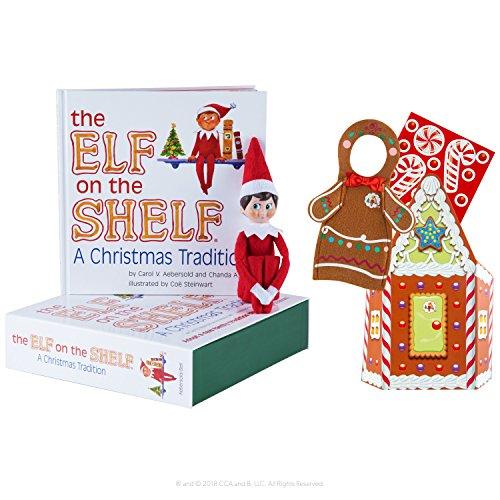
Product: Elf on the Shelf Boy Light with Gingerbread Costume (Amazon Exclusive)
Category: Toys & Games | Stuffed Animals & Plush Toys
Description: Elf on the Shelf boy box set.
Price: $32.86
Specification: ProductDimensions:11x10.5x13inches|ItemWeight:2.75pounds|ShippingWeight:2.75pounds(Viewshippingratesandpolicies)|ASIN:B07DKWTTGJ|Itemmodelnumber:EOTBOYL|Manufacturerrecommendedage:3yearsandup